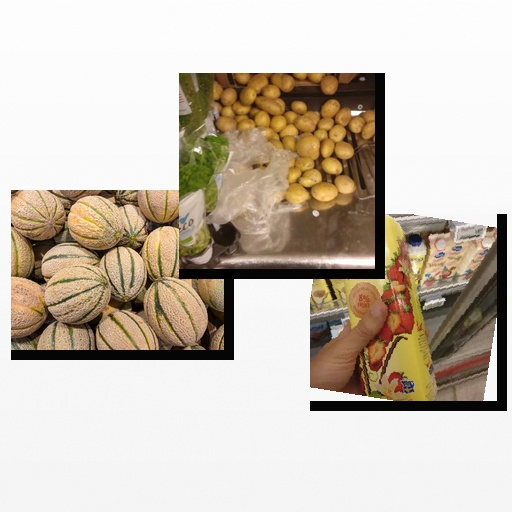
Food items: potato, strawberry_yoghurt, cantaloupe